Answer in natural language. Considering the relative positions, where is blue tartanpatterned dog bed (highlighted by a green box) with respect to blue two-seater sofa with green and blue cushions (highlighted by a blue box)? Choose between the following options: below or above
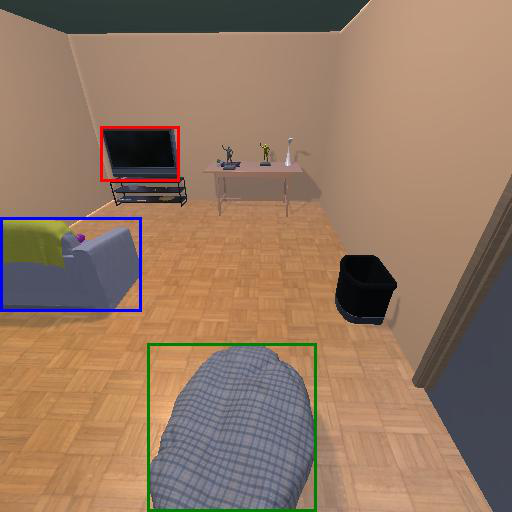
<answer>below</answer>